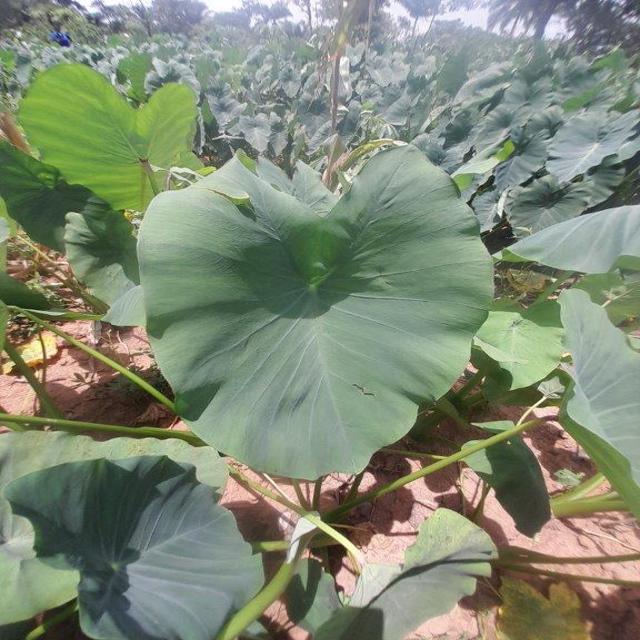
Label: Healthy